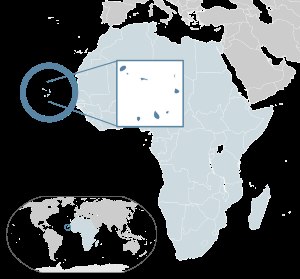
Kap Verde
 Kap Verdes placering  (mørkeblå)– i Afrika  (lyseblå og mørkegrå)